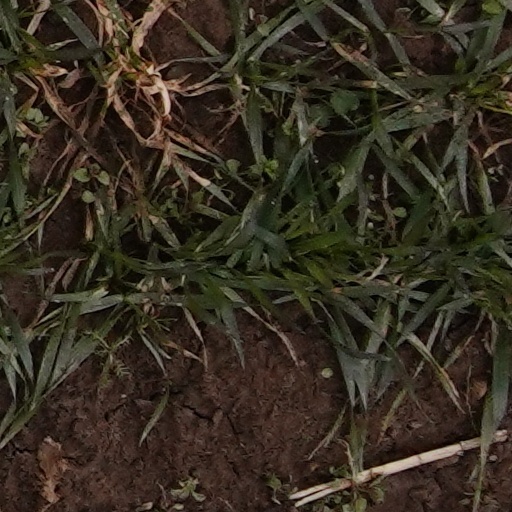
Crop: wheat